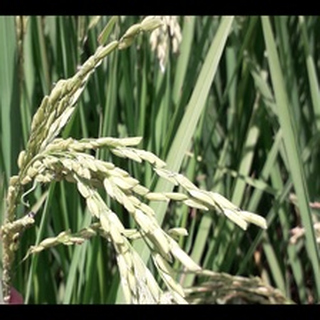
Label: healthy_rice